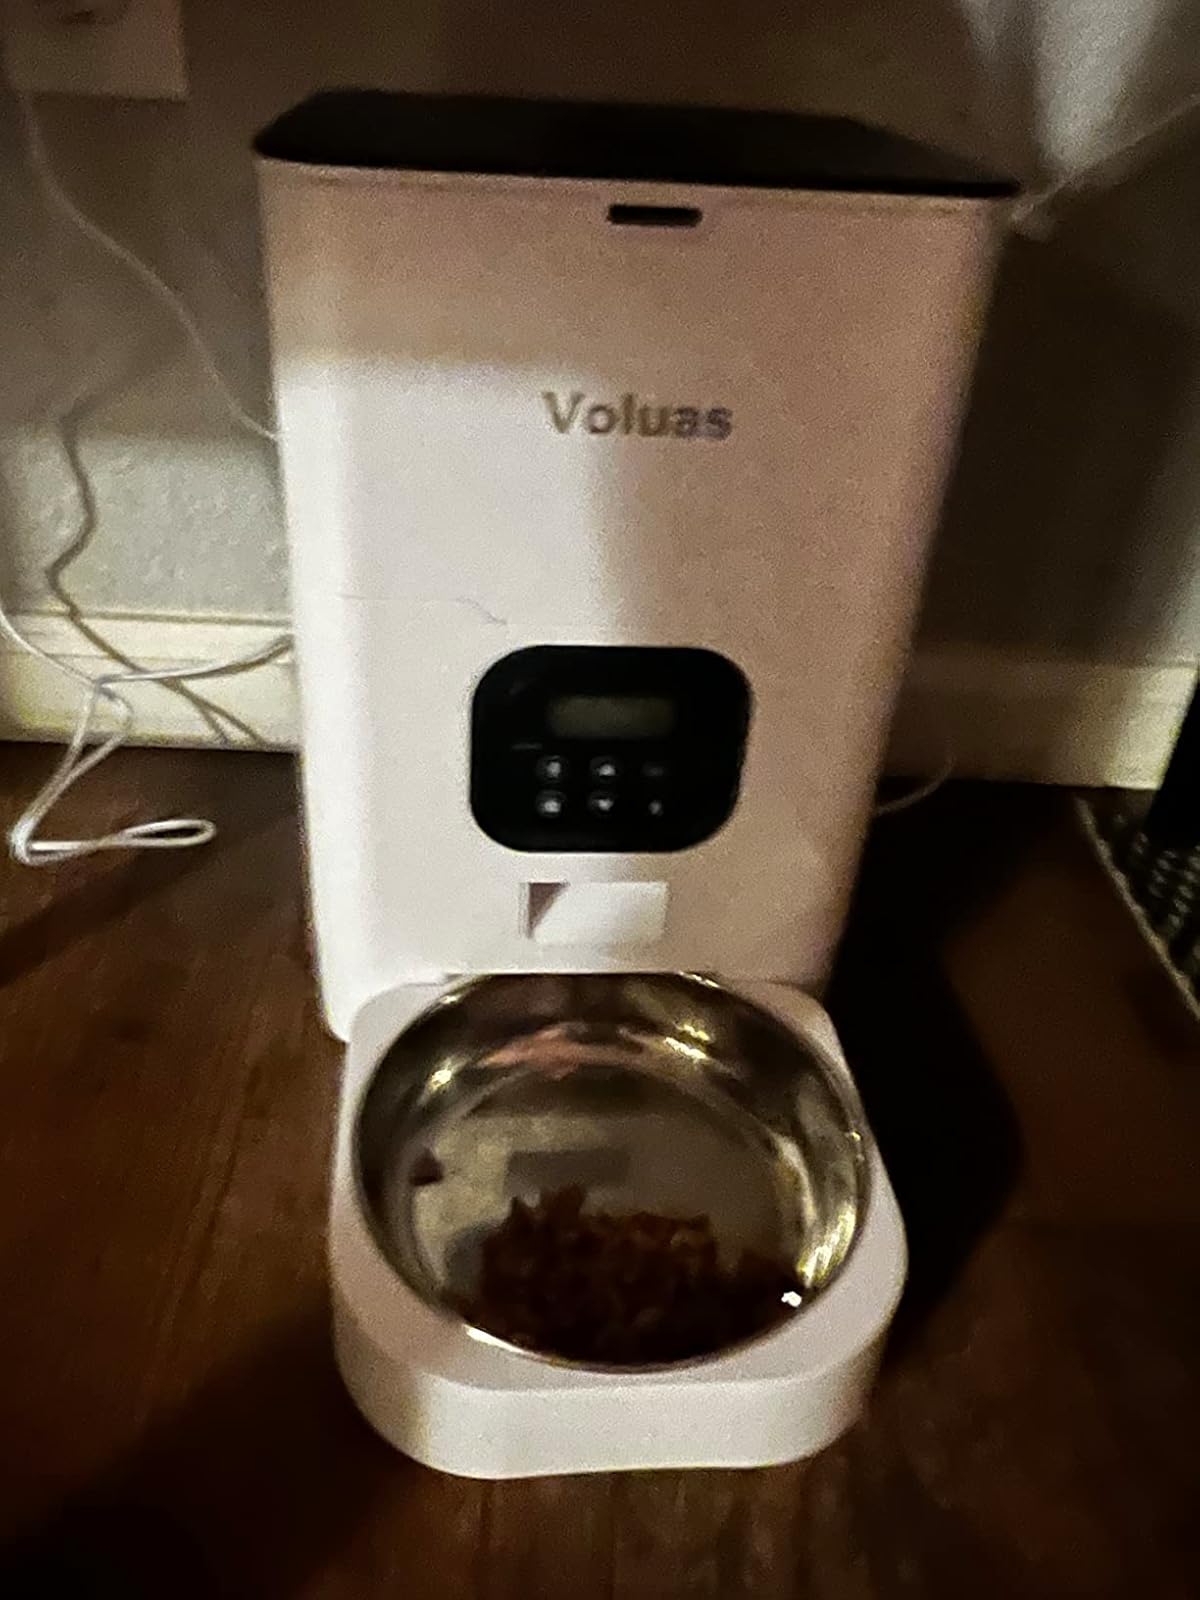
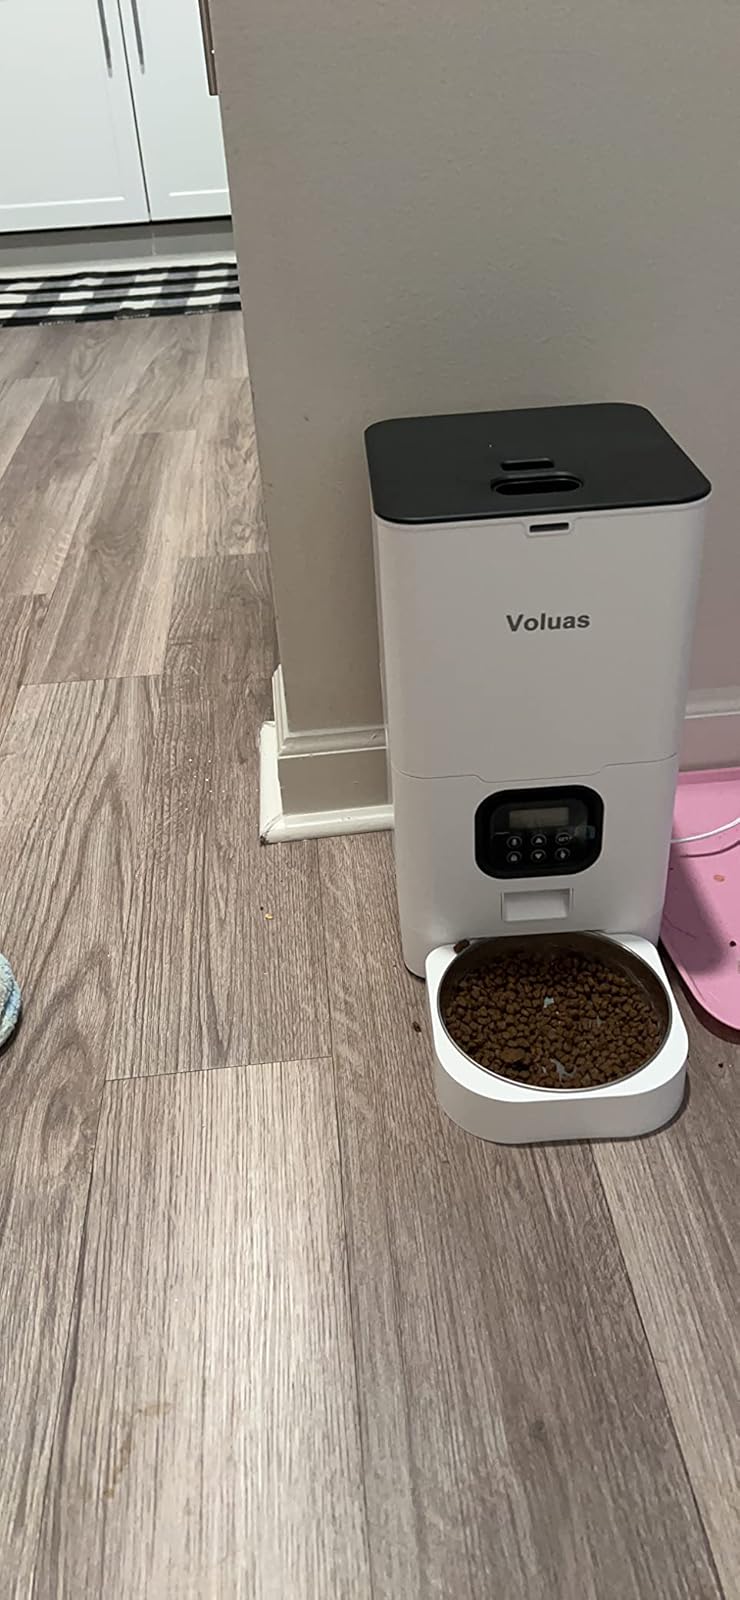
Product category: items_feeder
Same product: yes